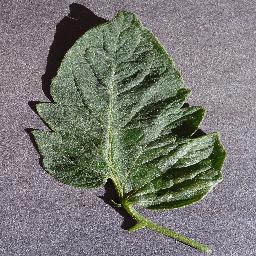
Label: Tomato___healthy